Maritime Law Enforcement Specialist

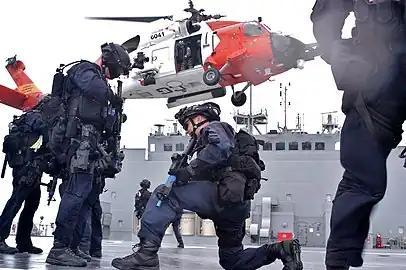
MSRT MEs depart USNS Sisler via Coast Guard helicopter

Professionals serving in areas such as: inter-agency operations, security and response, security and anti-terrorism force protection, training, and administration.